Jet Pilot (film)

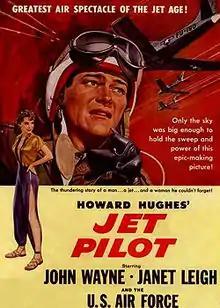
Theatrical release poster

Jet Pilot is a 1957 American Cold War romance film directed by Josef von Sternberg and starring John Wayne and Janet Leigh. It was written and produced by Jules Furthman, and presented by Howard Hughes. Filming lasted more than eighteen months, beginning in 1949. The last day of shooting was in May 1953, but the Technicolor film was kept out of release by Hughes due to his tinkering until October 1957, by which time Hughes had sold RKO. Universal-International ended up distributing "Jet Pilot". This was Hughes's last film work before his death of kidney failure on April 5, 1976.